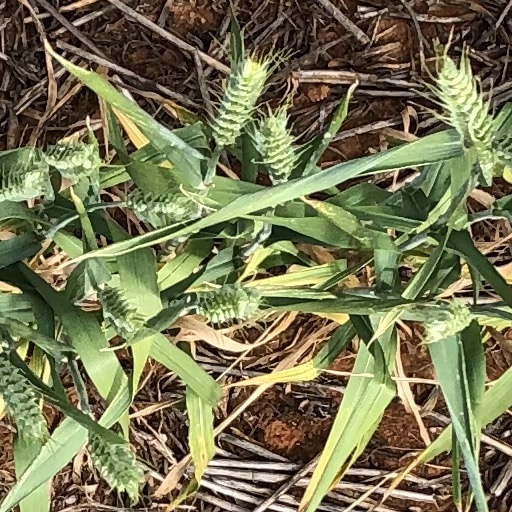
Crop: wheat